Cloud County Veterans Memorial

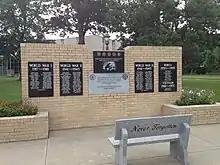
Cloud County Veterans Memorial (photo 2013)

The Cloud County Veterans Memorial is a monument located in Concordia, Kansas. The memorial includes an eternal flame that has been burning since the monument was established on November 11, 1968. The memorial is located in the northwest corner of the county courthouse square.